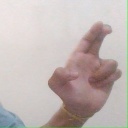
अक्षर: आ